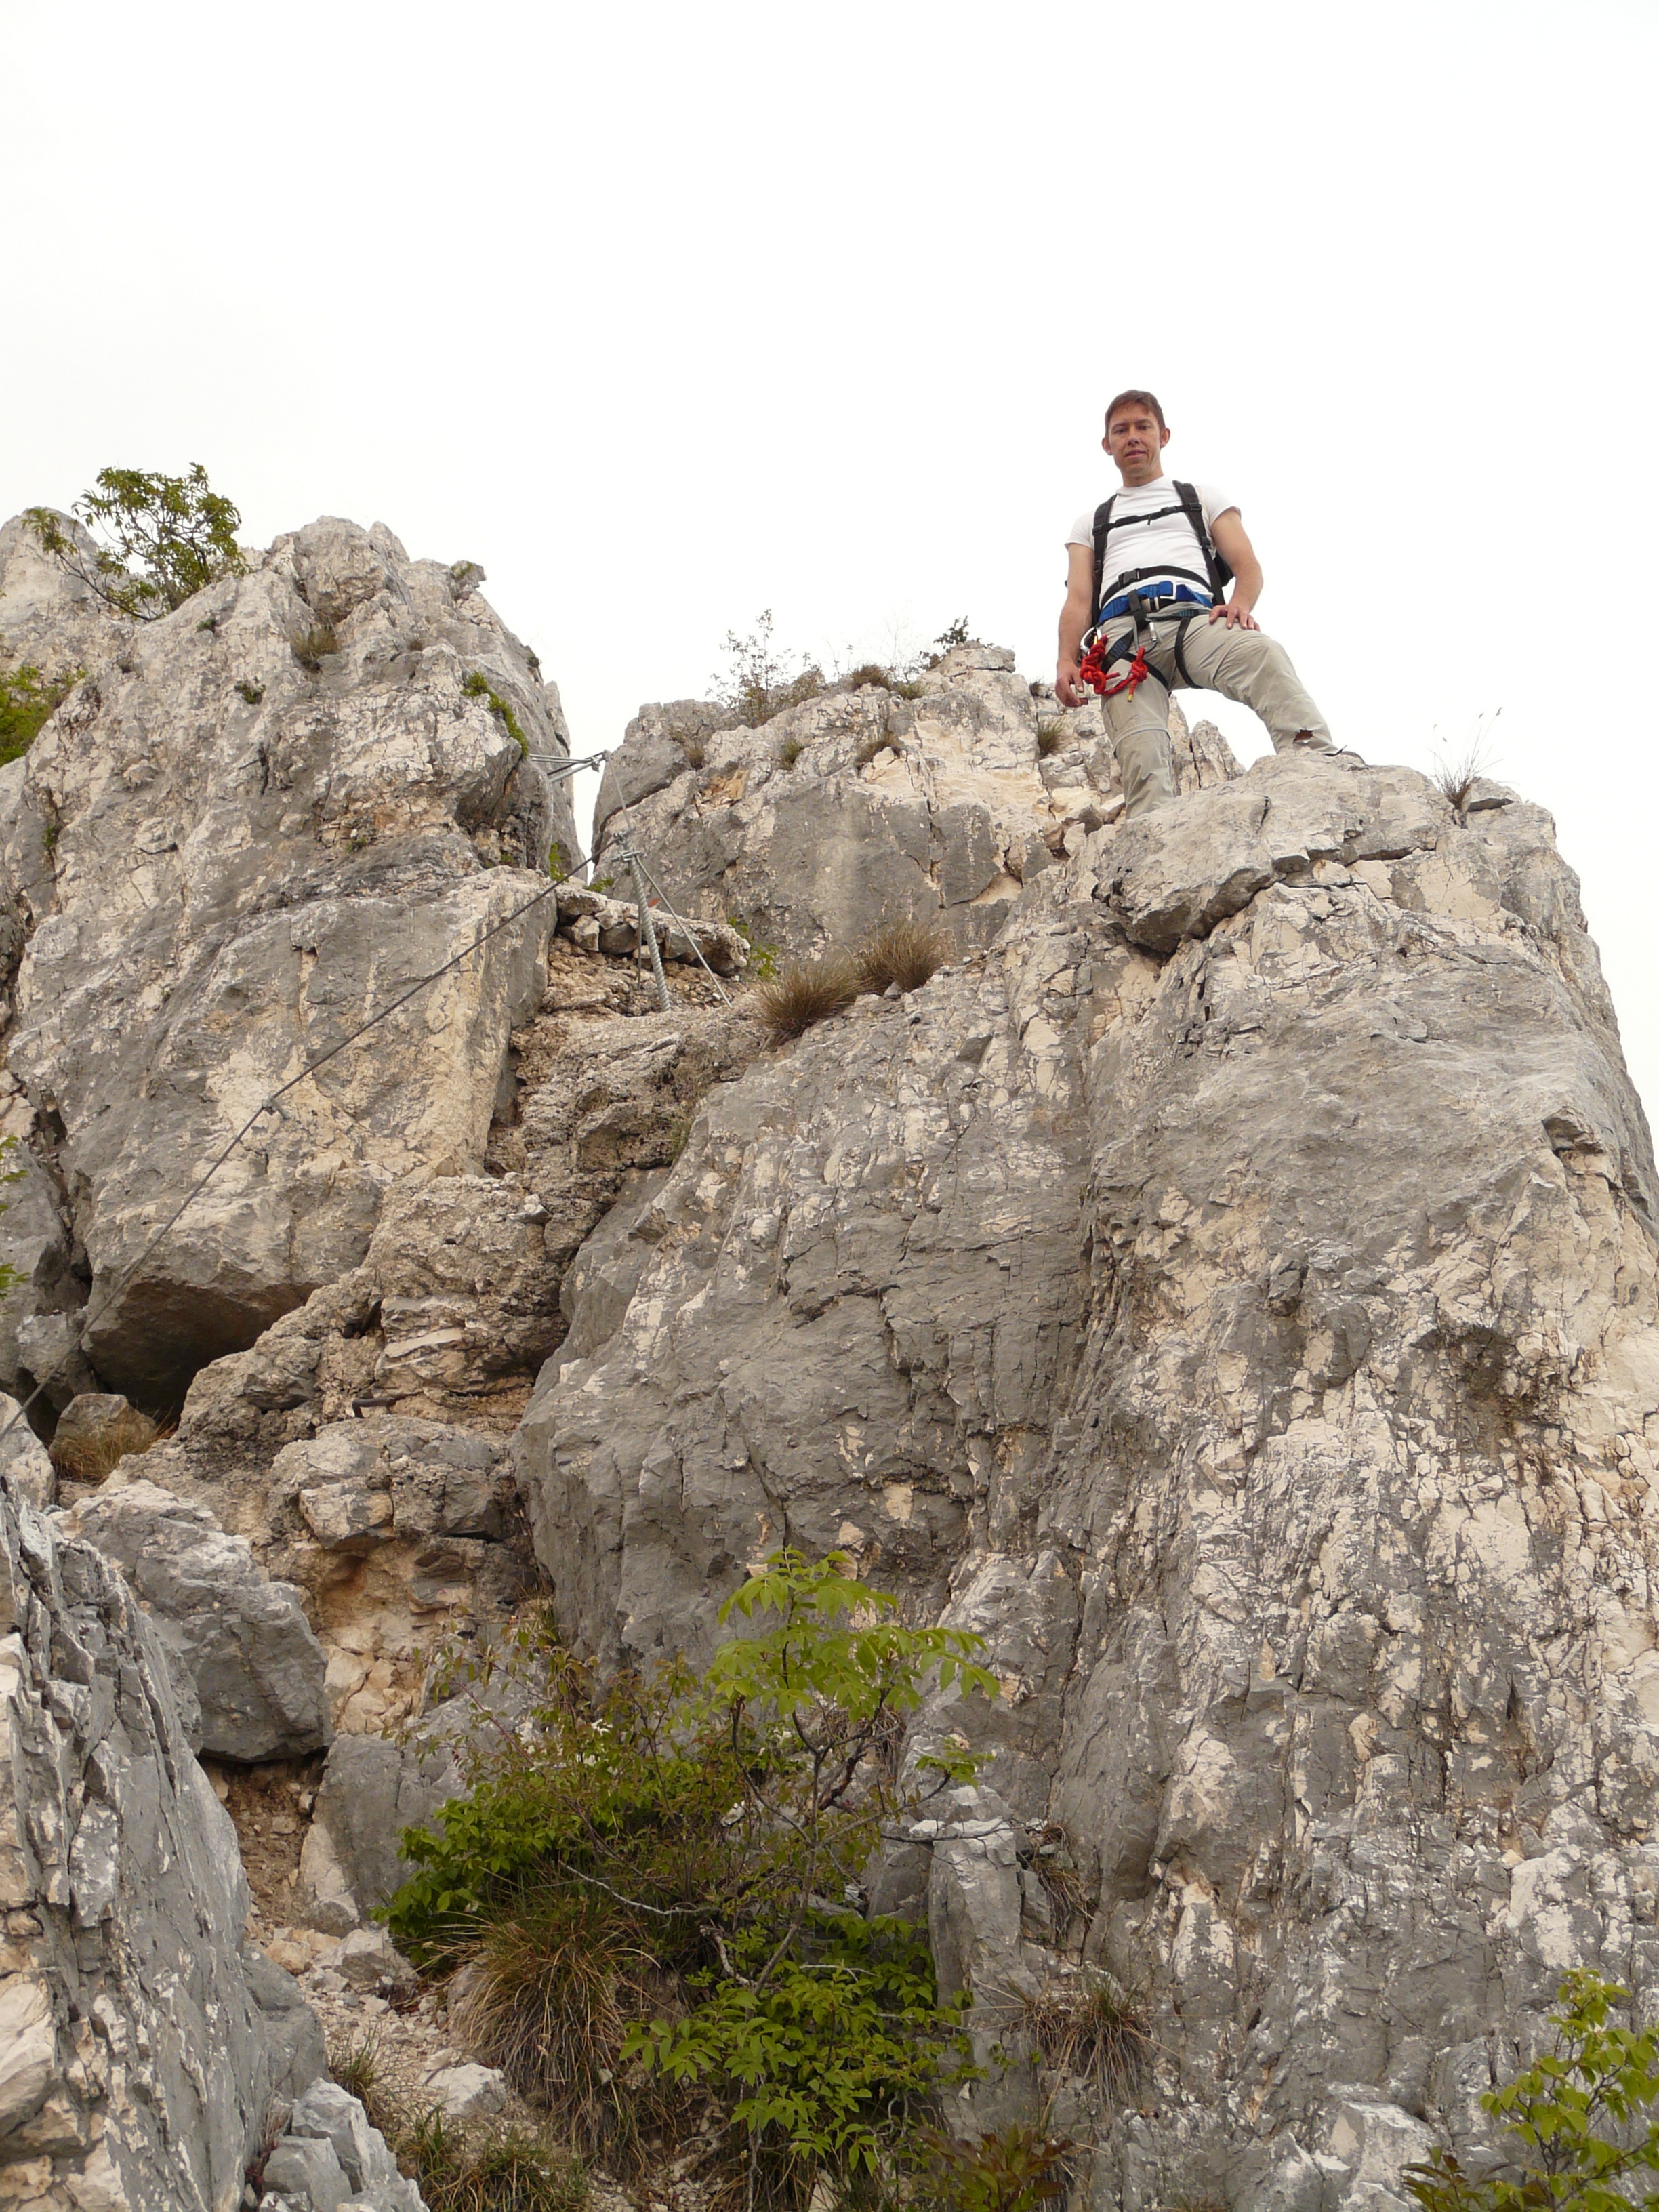
man, rock, person, hiking, adventure, narrow, recreation, cliff, equipment, hike, italy, alpine, climbing, rock climbing, steep, extreme sport, terrain, ridge, climb, exposed, garda, mountaineering, geology, sports, mountaineer, boulder, wadi, wanderer, bergtour, senter dei bech, cima capi, climbing route, climbing platform system, rock ribbon, outdoor recreation, geological phenomenon, sport climbing